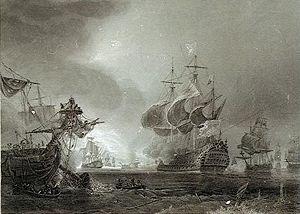
La bataille du cap Béveziers le 10 juillet 1690
Cloudesley Shovell est un officier de marine anglais, amiral de la flotte. Issu du rang et participant à de nombreuses batailles importantes à la fin du XVIIᵉ siècle et au début du XVIIIᵉ siècle, il est un héros populaire britannique. Sa carrière prit fin lors du désastre naval des Sorlingues. Il représente Rochester à la chambre des communes de 1695 à sa mort.
Jacques de Cuers, seigneur de Cogolin, dit « Cogolin », né vers 1620 et décédé à Toulon le 14 novembre 1700, est un aristocrate et officier de marine français du XVIIᵉ siècle. Il se distingue pendant la campagne de Sicile, en 1676 sous les ordres de Duquesne pendant la guerre de Hollande et finit sa carrière avec le grade de chef d'escadre. Il est fait chevalier de Saint-Louis à la création de l'ordre.
Louis II Le Roux, seigneur de Saint-Aubin, puis marquis d'Infreville, né en 1642 à Rouen et mort le 13 juillet 1712 à Infreville, est un aristocrate et officier de marine français des XVIIᵉ et XVIIIᵉ siècles. Né dans une famille de la noblesse normande, Louis Le Roux, suit les traces de son père et entre dans la Marine royale. Après avoir combattu les pirates barbaresques en Méditerranée sous Duquesne, il sert pendant la guerre de Hollande sous ses ordres et ceux du vice-amiral d'Estrées, lors des trois défaites à la bataille de Schooneveld et au Texel puis lors de la campagne victorieuse de Sicile en 1676. Pendant la guerre de la Ligue d'Augsbourg, il sert sous Tourville à la bataille du cap Béveziers en 1690 et à la défaite de la Hougue, en 1692. L'année suivante, il est promu chef d'escadre par Louis XIV, et c'est à ce grade qu'il servira pendant la guerre de Succession d'Espagne. Il est à Vélez-Málaga en 1704, mais ne voyant pas venir de nouvelle promotion, il prend sa retraite deux ans plus tard sur ses terres d'Infreville, où il meurt en 1712.
Jean de Gabaret, écuyer, seigneur d'Angoulins, né à Saint-Martin de Ré le 5 juin 1631 et mort à Rochefort le 31 mars 1697, est un officier de marine français du XVIIᵉ siècle. Issu d'une famille de marins, il entre jeune dans la Marine royale et connaît une promotion rapide en début de carrière. Capitaine de vaisseau au début de la guerre de Hollande, il termine le conflit avec le grade de chef d'escadre, grade auquel son père avant lui était parvenu. Nommé lieutenant général des armées navales au début de la guerre de la Ligue d'Augsbourg, il est nommé gouverneur de la Martinique. Rappelé en France au début de l'année 1697, il meurt de froid peu après son arrivée.